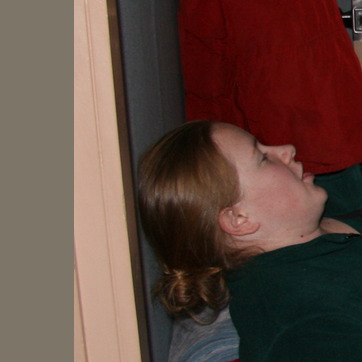
Material: hair